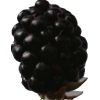
Label: blackberry